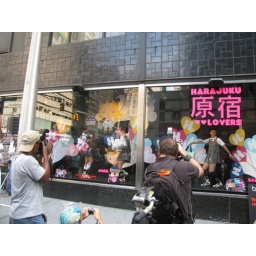
Check out Gwen Stefani's Harajuku girls performing in the window of Bloomingdale's on 59th street in NYC!